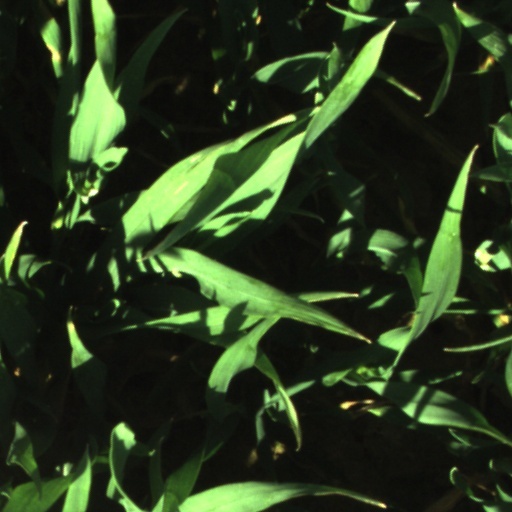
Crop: wheat